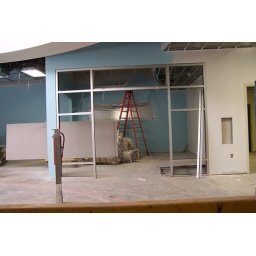
The new children's storytime area will have clear walls. The window frames are in place.